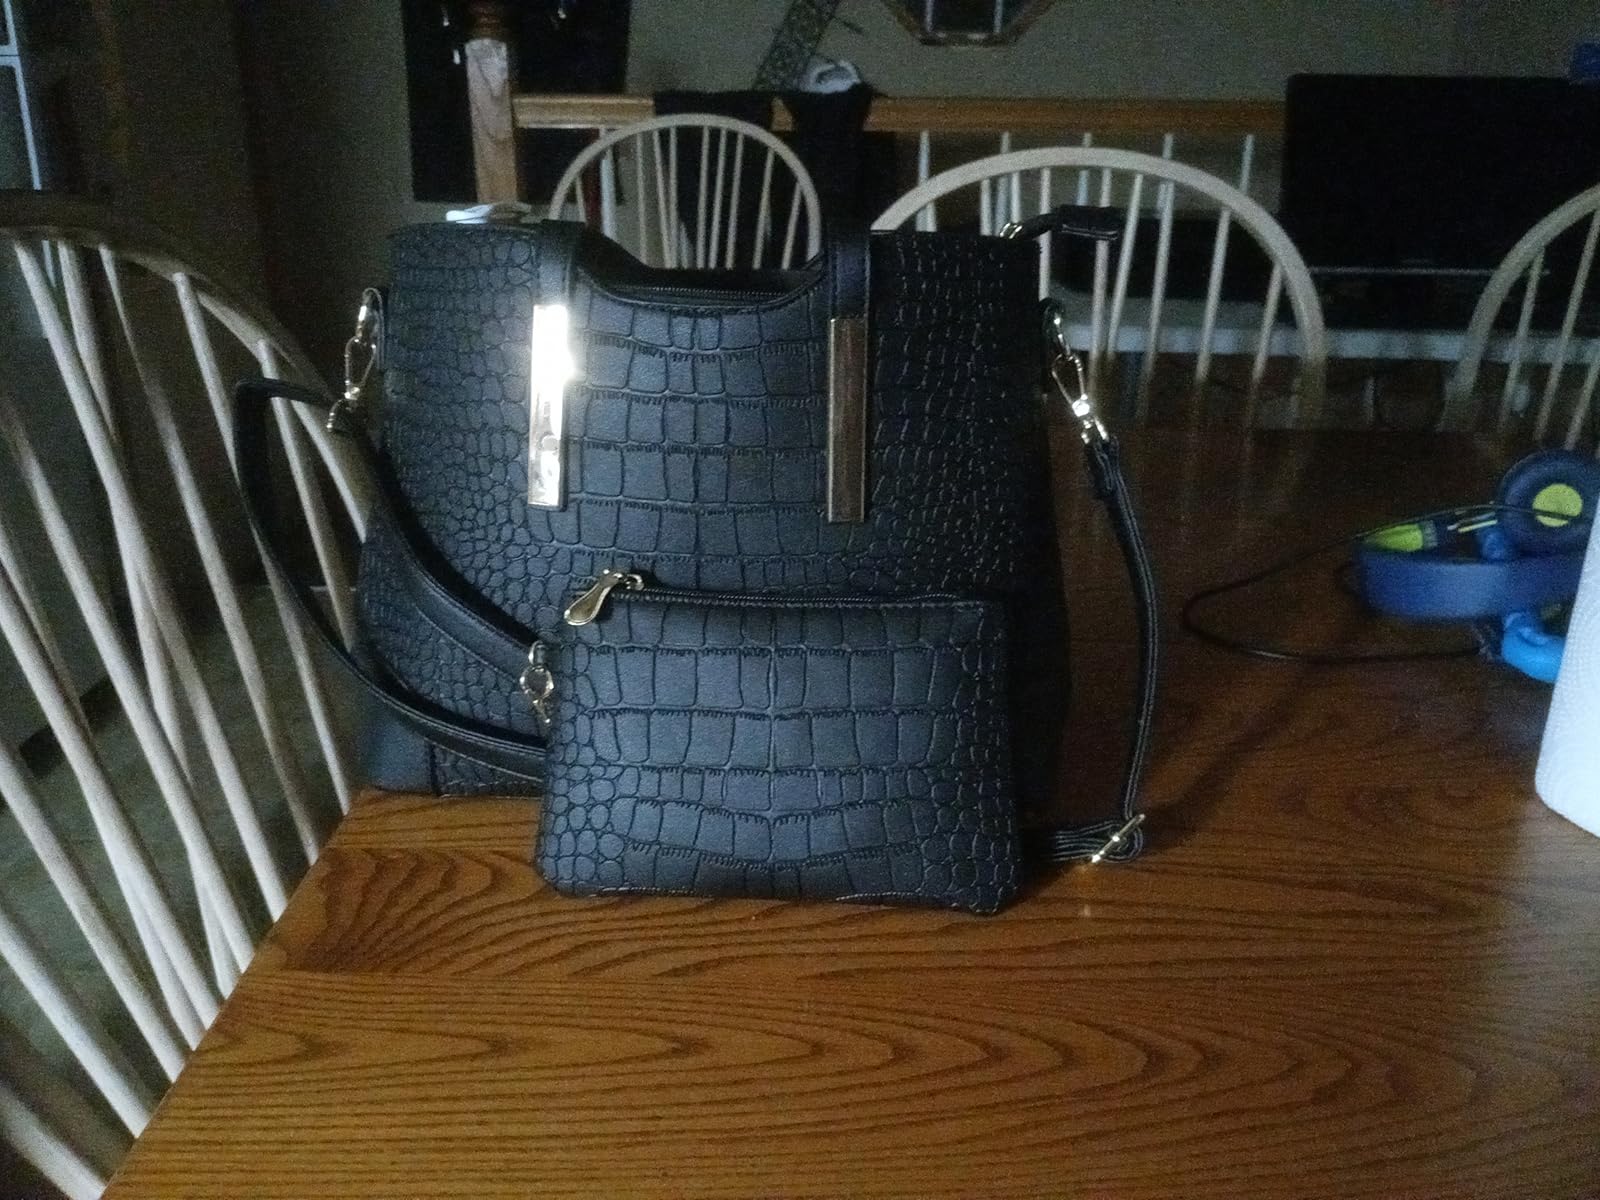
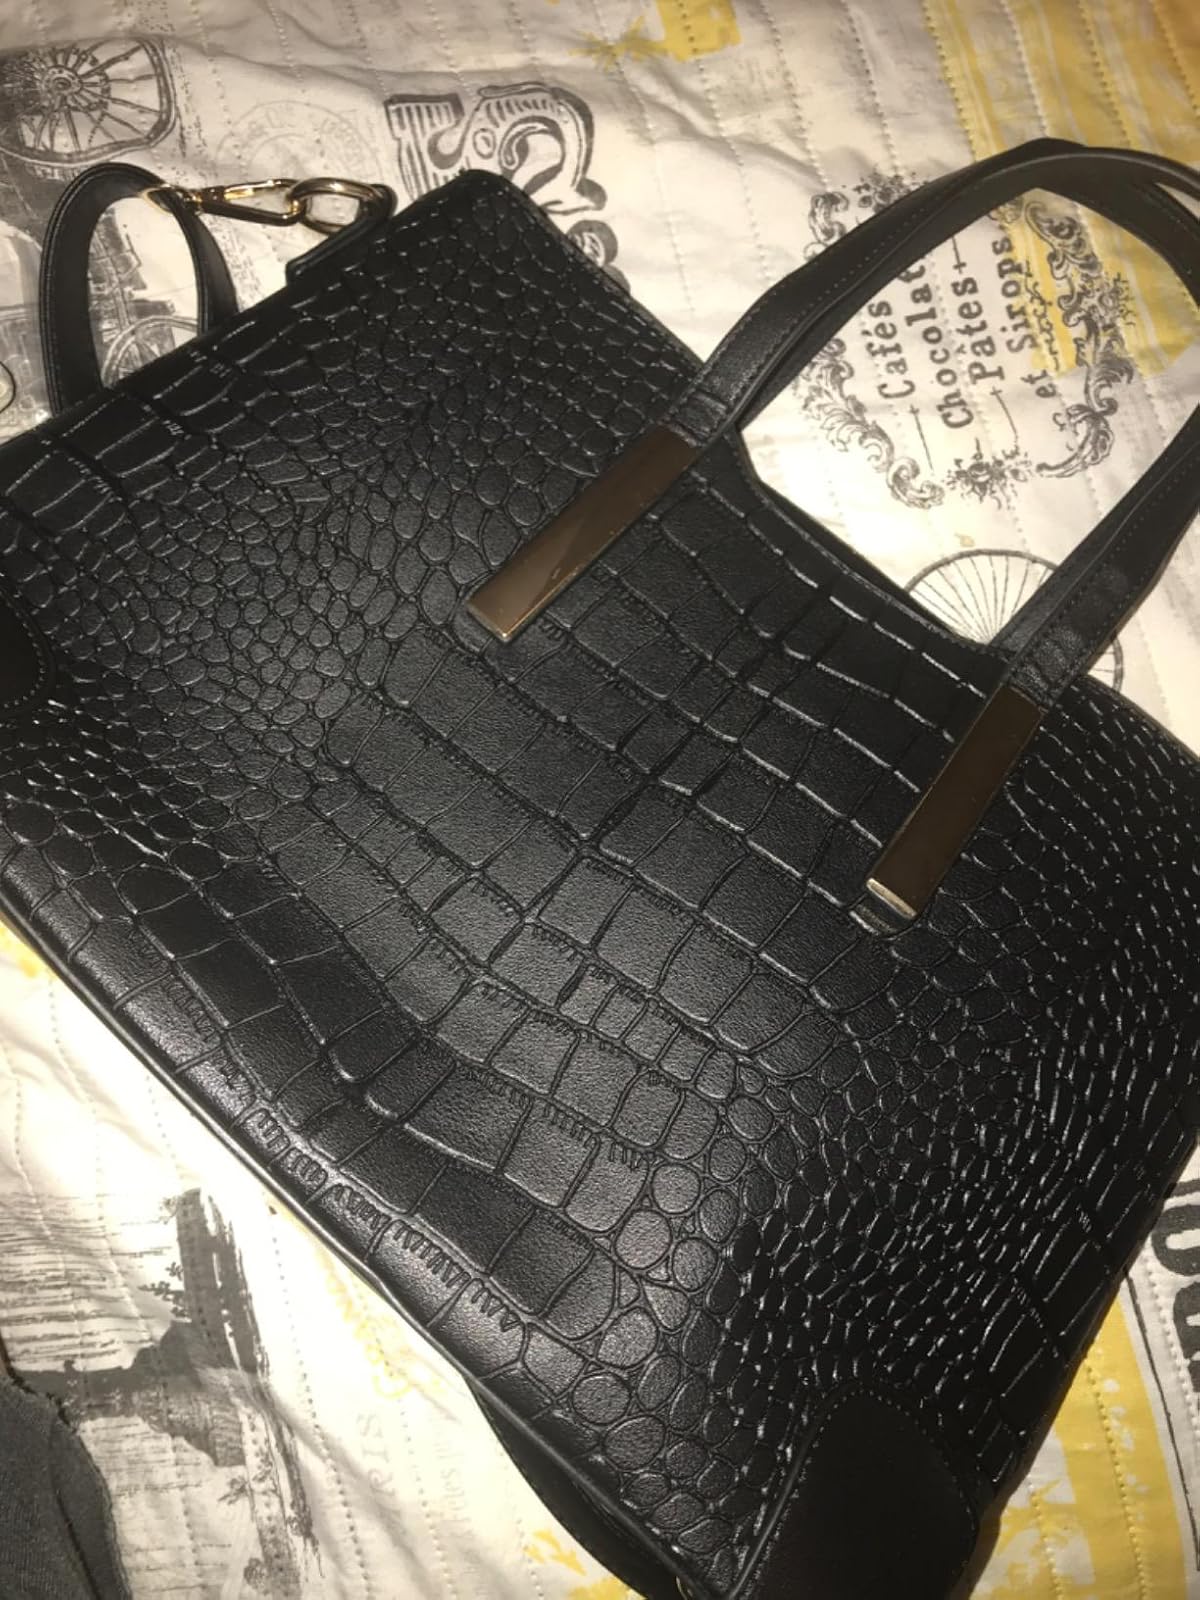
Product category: accessories_handbag
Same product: yes